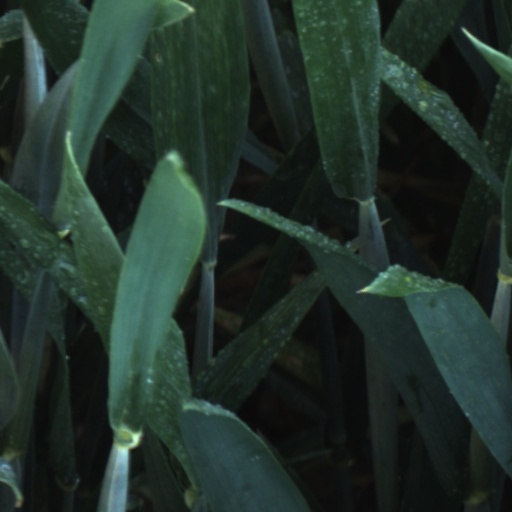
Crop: wheat